Bomberman Party Edition

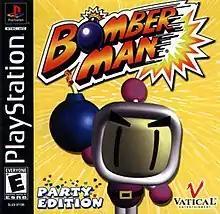
North American cover art

Bomberman Party Edition, known in Japan and Europe as simply Bomberman, is a PlayStation version of the 1983 game "Bomberman". In addition to vintage graphics for single player mode, an option for enhanced graphics is added. The game was released to the PlayStation Network as a PSone Classic on May 28, 2008, in Japan and December 10, 2009, in North America.